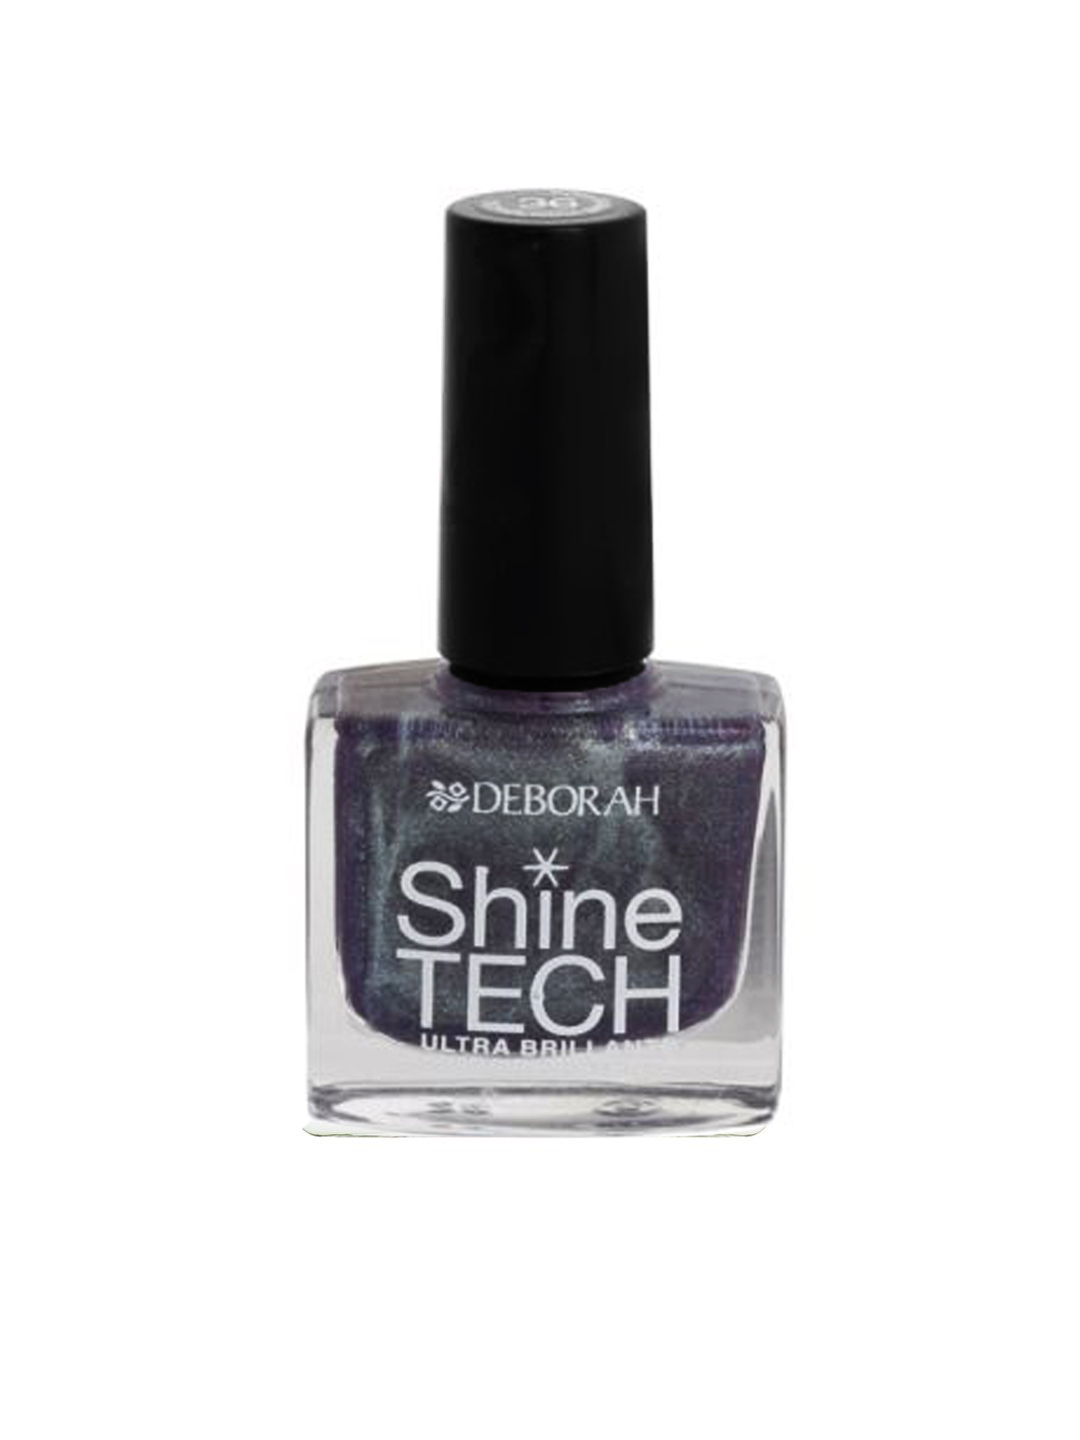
Deborah Shine Tech Nuite Nail Polish 36
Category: Personal Care / Nails / Nail Polish
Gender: Women
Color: Purple
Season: Spring 2017
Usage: Casual